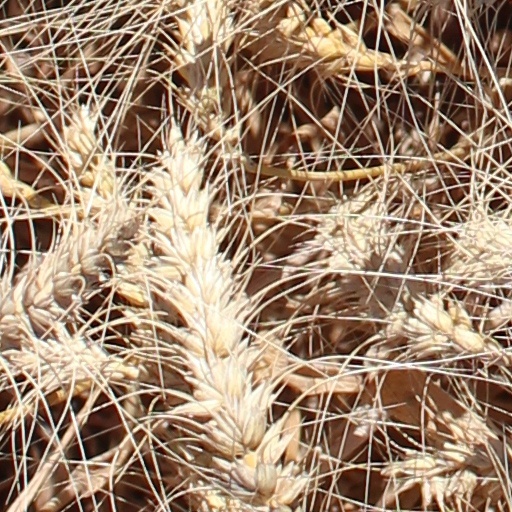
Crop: wheat